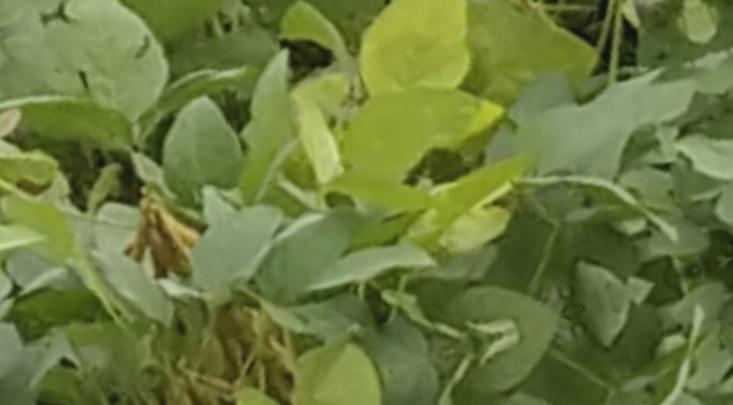
Label: Disease